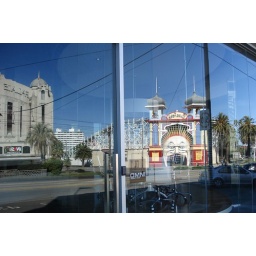
Luna Park and The Palace reflected in office window